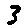
Label: 3